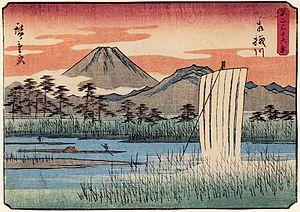
Trente-six Vues du Mont Fuji est le titre de deux séries d'estampes sur bois de l'artiste japonais ukiyo-e Hiroshige, représentant le mont Fuji dans différentes saisons et conditions météorologiques à partir d'une variété d'endroits et de distances différentes. La série de 1852, publiée par Sanoya Kihei, est en orientation paysage en utilisant le format chūban, tandis que la série de 1858 est au format portrait ōban et a été publiée par Tsutaya Kichizō. Le même sujet avait déjà été traité par Hokusai dans deux de ses propres séries, Trente-six vues du mont Fuji, produites de 1830 à 1832, et Cent vues du mont Fuji, publiées en trois volumes de 1834 à 1849.